Thorax

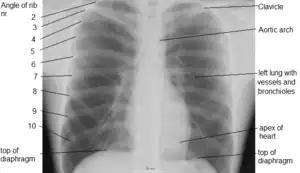
An X-ray of a human chest area, with some structures labeled

The word thorax comes from the Greek θώραξ "thṓrax" "breastplate, cuirass, corslet" via .